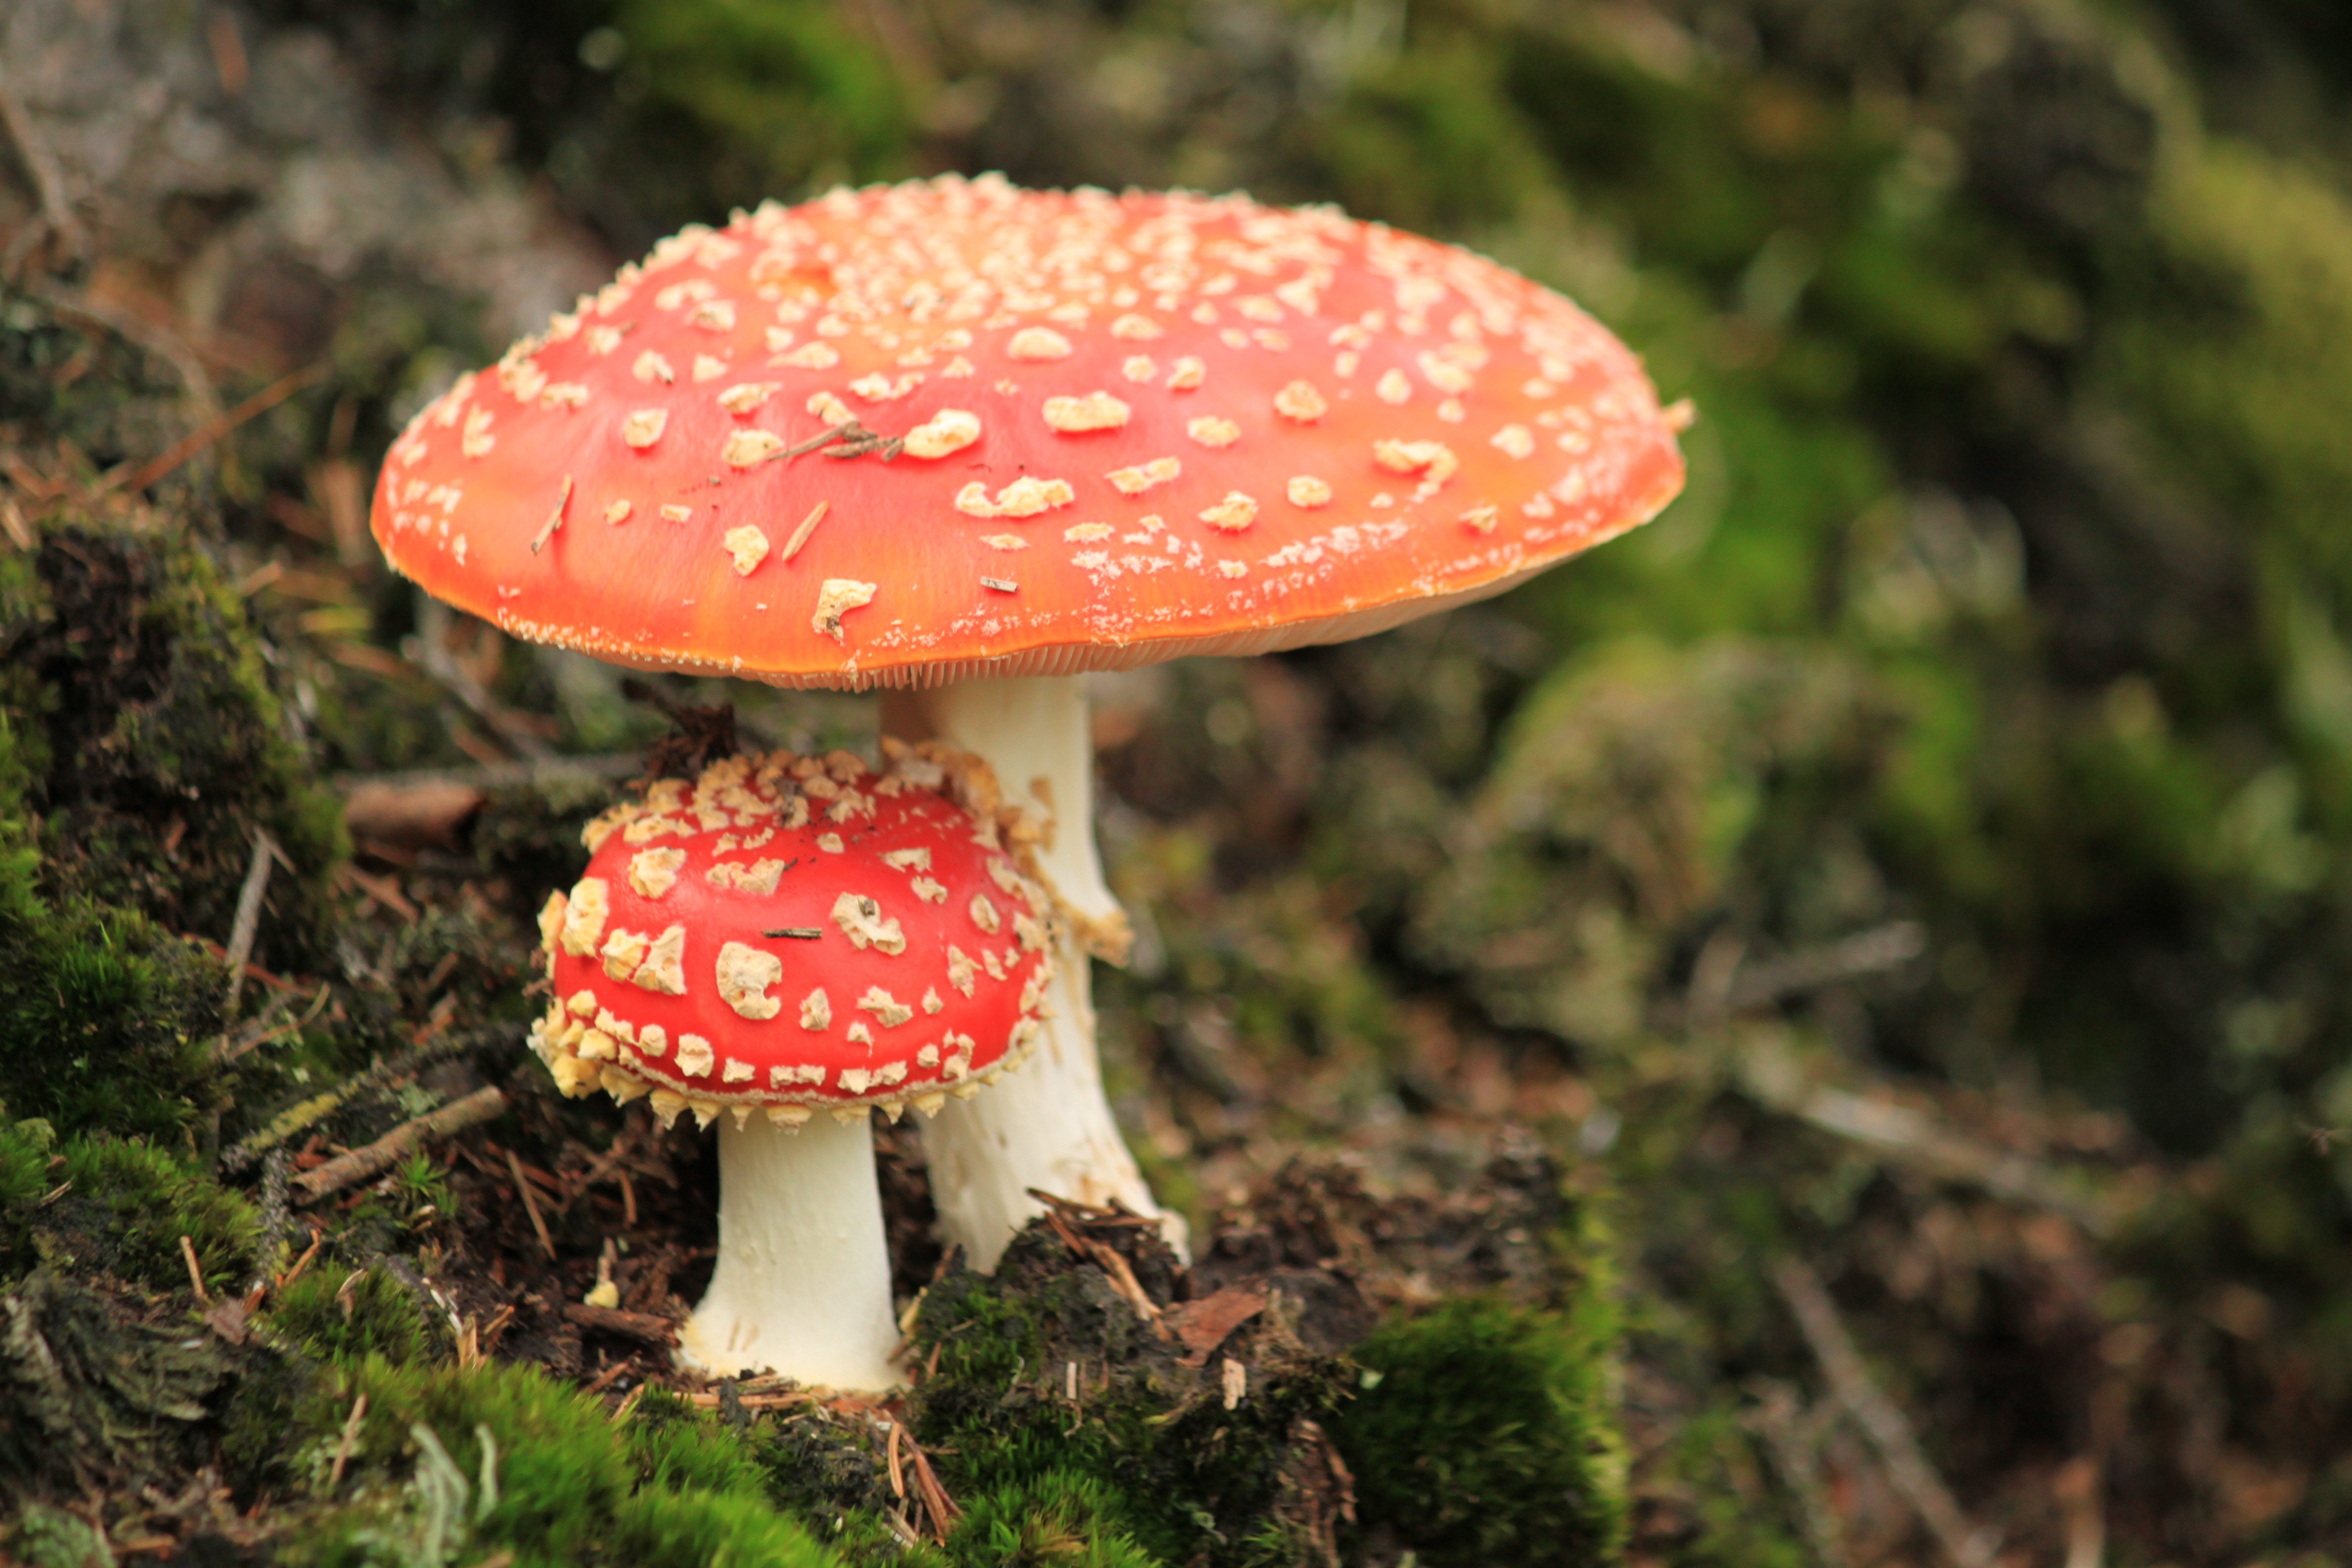
nature, forest, plant, flower, moss, gift, red, autumn, hat, botany, mushroom, two, flora, forest floor, fungus, spotted, fly agaric, toxic, pair, woodland, protection, october, agaric, bolete, time of year, forest mushroom, spotty, macro photography, autumn time, big and small, edible mushroom, medicinal mushroom, agaricaceae, penny bun